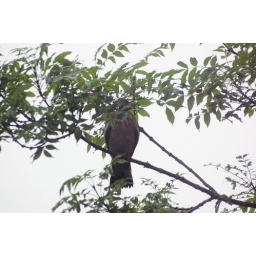
A bird in a tree